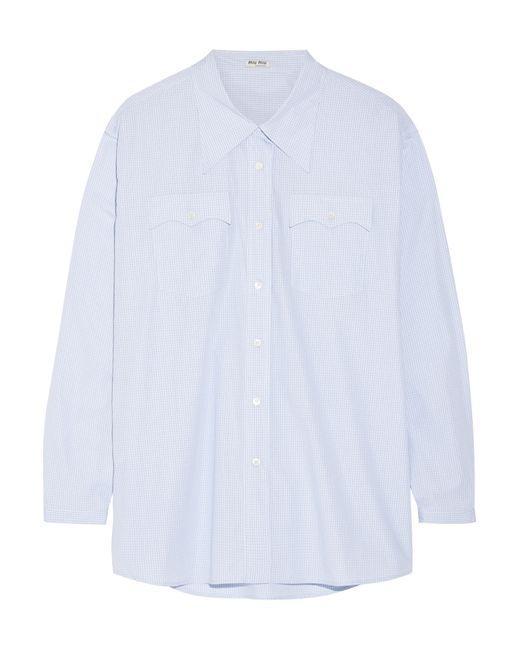
Weiße lange Ärmel mit Knopfleiste und Seitentasche